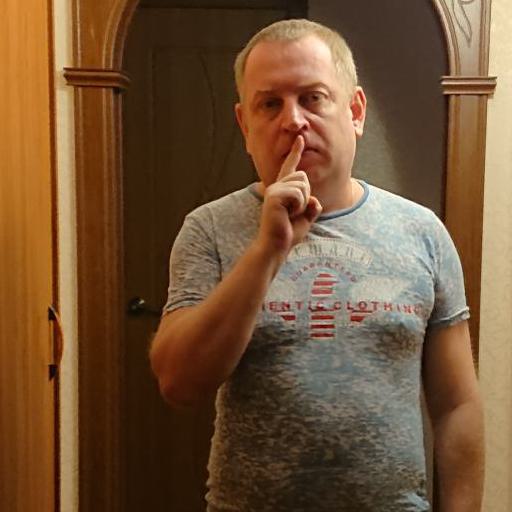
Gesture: mute